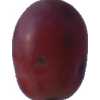
Label: pink_grape